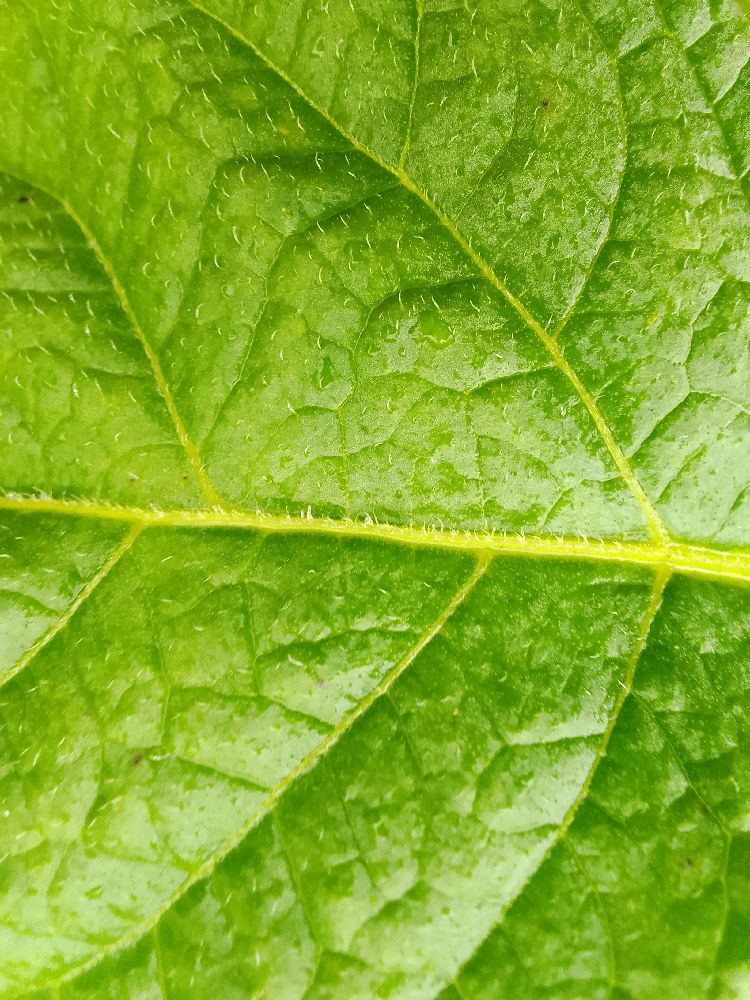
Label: Healthy